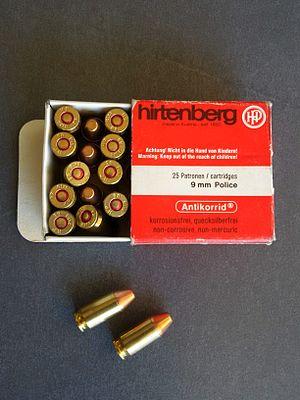
La munition pour pistolet de 9x18 mm Police, ou 9mm Ultra, fut conçue en 1939 dans le cadre d'un programme de la Luftwaffe. Mais elle ne fut produite industriellement qu'entre 1970 et 1990 environ pour quelques rares armes de poing fonctionnant avec une culasse non calée.